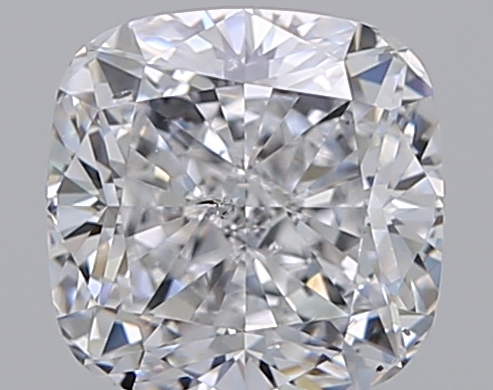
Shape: cushion
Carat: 1.01
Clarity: SI1
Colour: D
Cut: EX
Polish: EX
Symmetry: EX
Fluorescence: F
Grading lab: GIA
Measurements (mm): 5.61 x 5.59 x 3.83